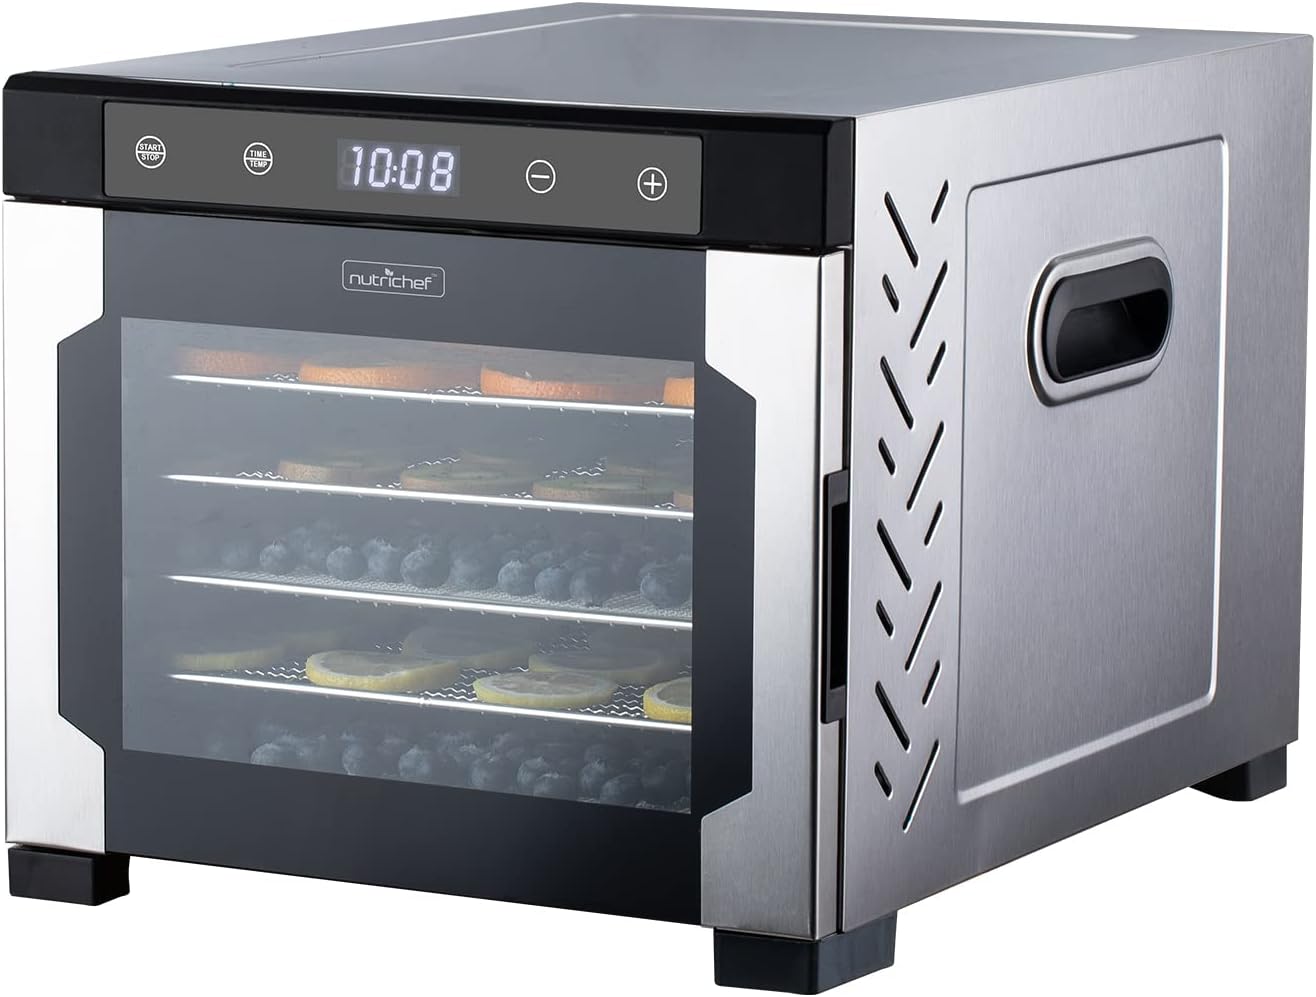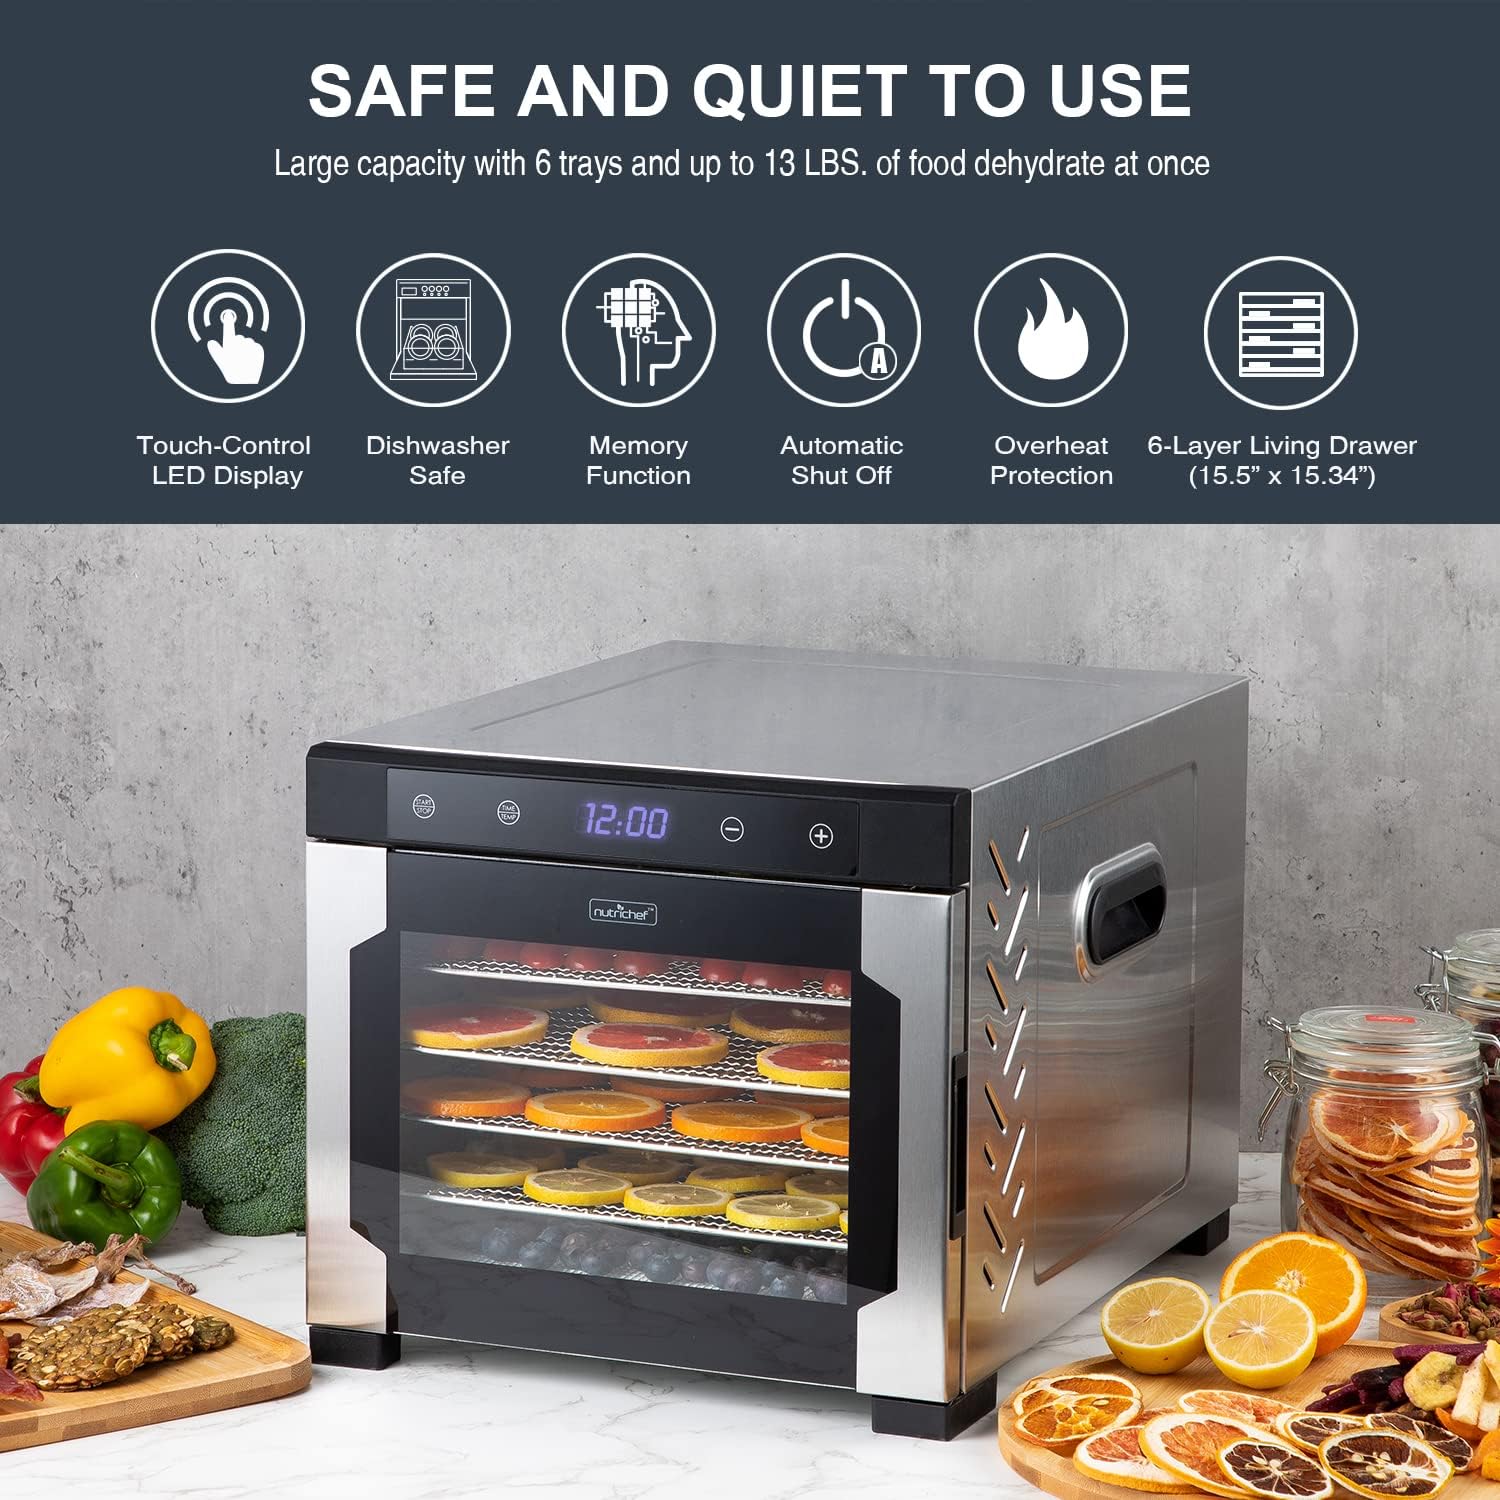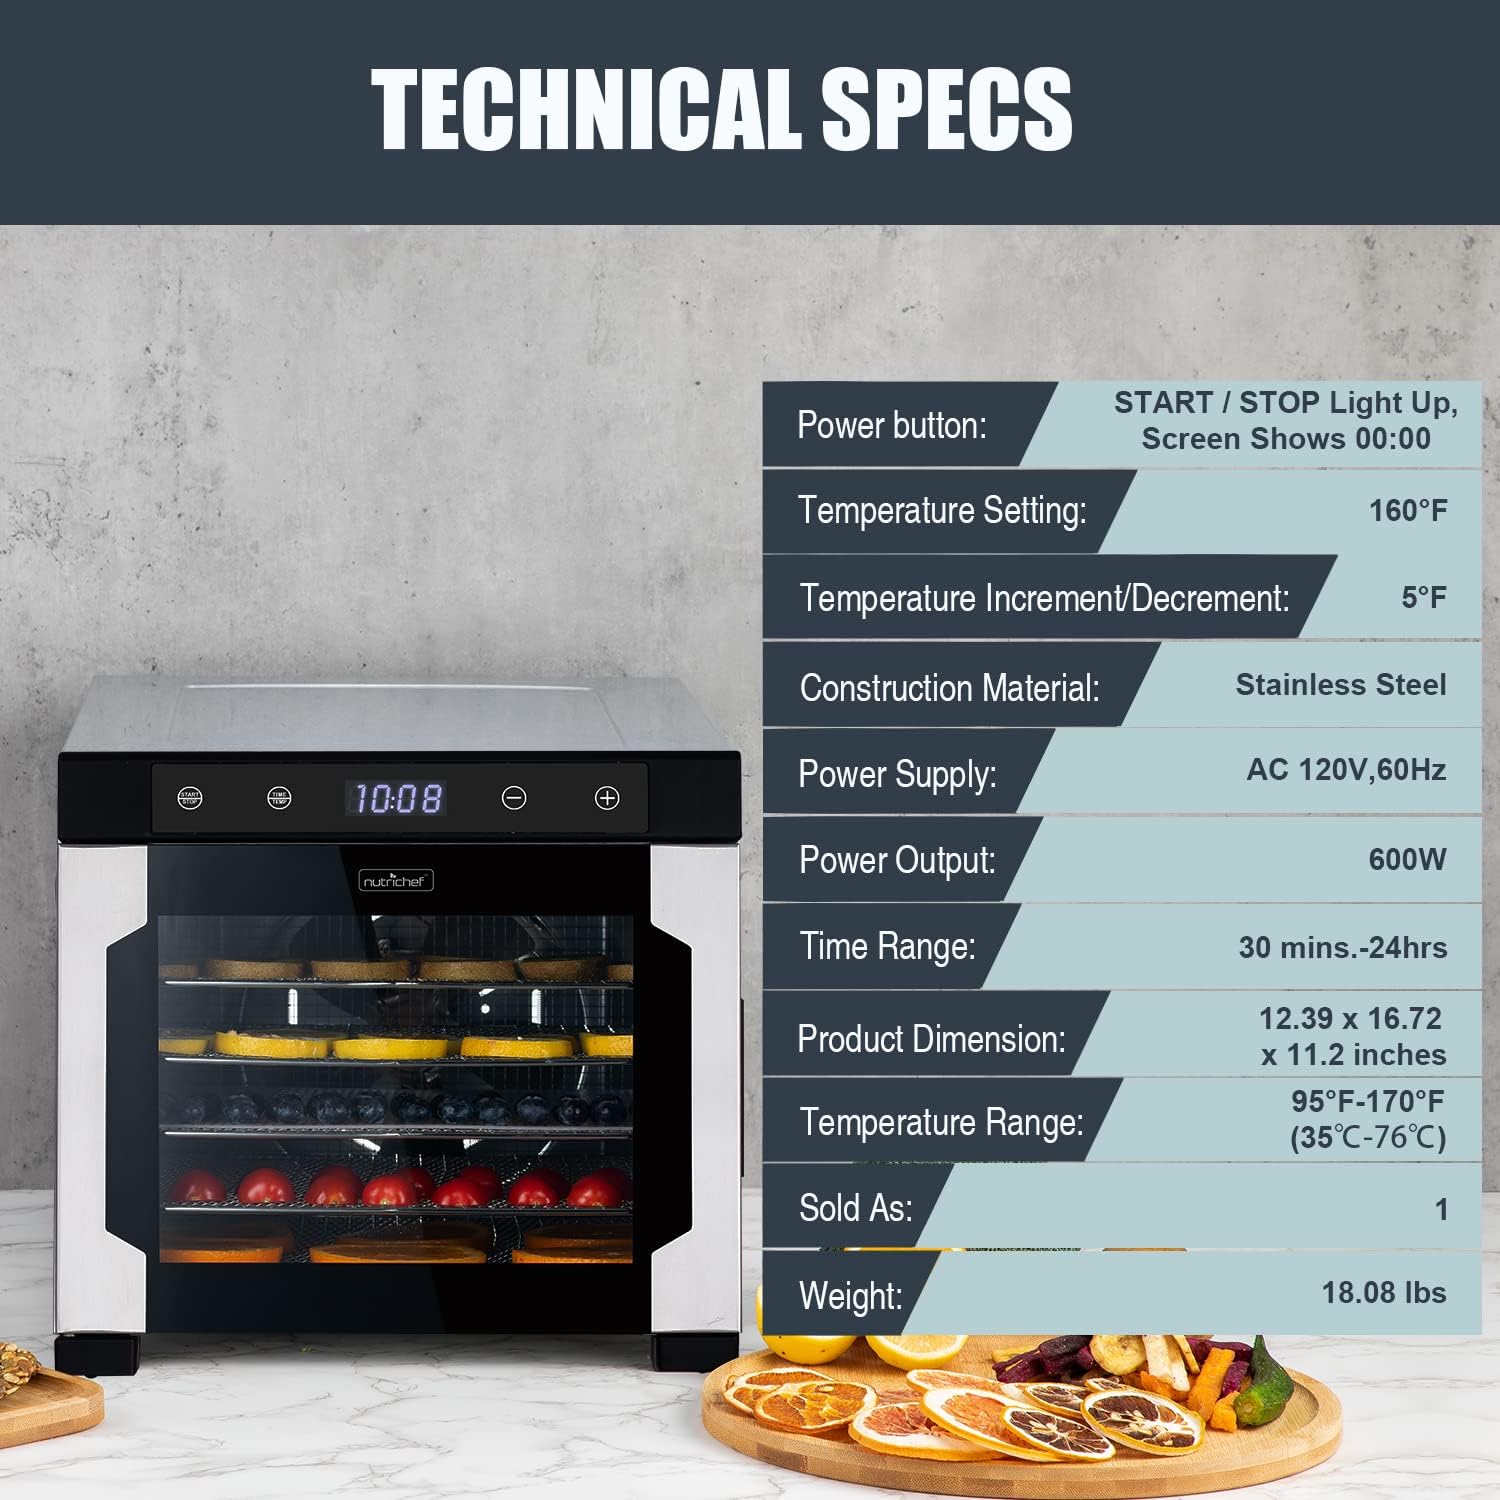
NutriChef Electric Countertop Food Dehydrator Machine - 600-Watt Premium Multi-Tier Meat Beef Jerky Maker Fruit/Vegetable Dryer w/ 6 Stainless Steel Trays, Digital Timer, Temperature Control
Category: Amazon Home
Premium Food Dehydrator Machine - 6 Stainless Steel Trays with Digital Timer and Temperature Control, 600 WattsFeatures:• Food-grade Stainless Steel and Glass Front Door• 6-layer Living Drawer• Electronic Probe and Timing Temperature Control• 360° Hot Air Circulation• Switch Door Magnetic Induction• Built-in Rear-mounted Motor and Internal Fan• Circulates Warm Air• Easy to Store and Clean• Safe and Quiet to Use• Touch-Control LED Display• Dishwasher Safe• Automatic Shutoff• Memory Function• Includes Overheat Protection• Included Mesh Screen & Fruit Roll Sheet• Free Recipe Book with 50 Original Recipes• Adjustable Time and Temperature• Perfect Way to Preserve Fruit, Snacks, Vegetables, Bread, Flowers and moreWhat's in the Box:• (1) Stainless Steel Food Dehydrator• (1) Mesh Screen• (1) Fruit Roll Sheet• (6) TraysTechnical Specs:• Construction Material: Stainless Steel• Power Supply: AC 120V, 60Hz• Power Output: 600W• Time Range: 30 mins. - 24 hrs.• Temperature Range: 95°F–167°F (35°C–75°C)• Product Dimension: 13.39'' x 17.72'' x 12.2'' -inches• Sold as: 1• Weight: 18.08 lbs.
Features: ELECTRIC PRESERVER: Finally, a multi-tiered countertop electric food dehydrator that can preserve varieties of food! It produces nutritious food with very simple preparation. Prevent food to spoil and go to waste with the new NutriChef food preserver | 6-TIERED DRYER TRAYS: Comes w/ 6 food grade stainless steel trays or dryer rack. Can also be used to dry food without the use of the dehydrator. Since the trays are removable, they are very easy to clean. Also includes mesh screen & fruit roll sheet | TEMPERATURE CONTROL: Uses electronic probe & temperature control for food preservation (95-167°F). Dehydrates & preserves meat like the famous beef jerky. Produces organic healthy snacks by dehydrating fruits/vegetables to make potato/kale chips, etc | TOUCH-CONTROL DISPLAY: Equipped w/ touch control LED display, auto shut-off, memory function & switch door magnetic induction. Features glass door along w/ built-in rear-mounted motor & internal fan designed to prevent the appliance from overheating | HIGH HEAT CIRCULATION: The 360° hot air circulation effectively dries food by removing moisture content. It shrinks the food but still retains 97% of vitamins and minerals. Scientifically tested to increase food shelf life w/ high heat circulation